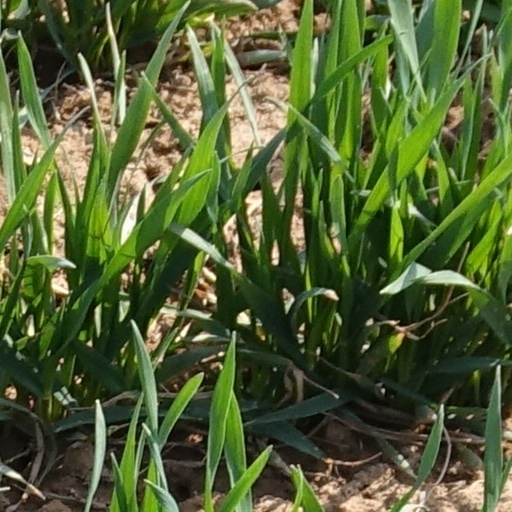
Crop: wheat